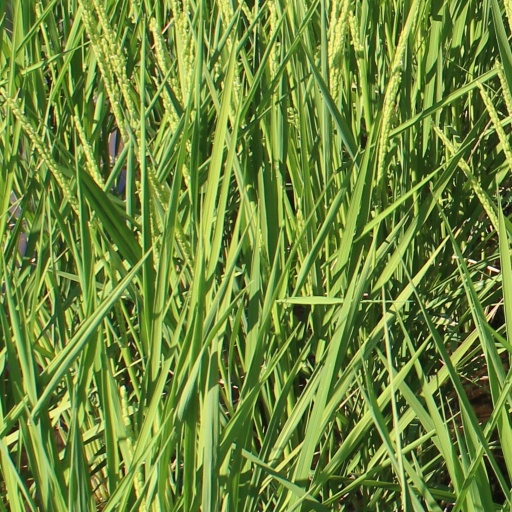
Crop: rice